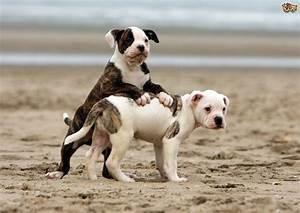
dog